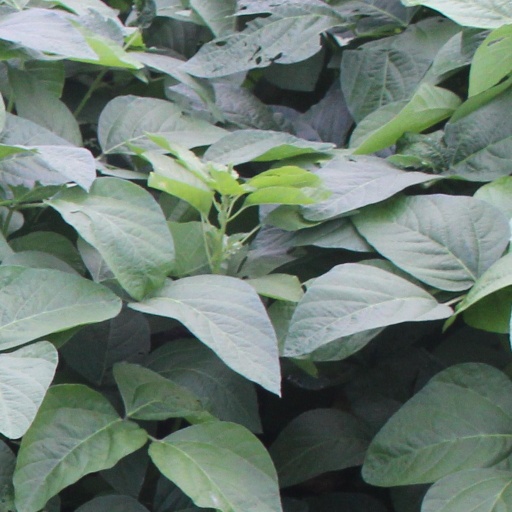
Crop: soybean